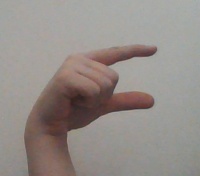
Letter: dal